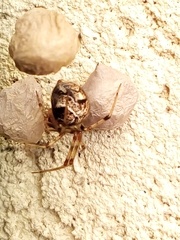
Species: Parasteatoda_tepidariorum